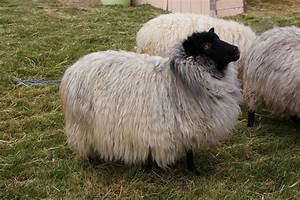
Label: sheep